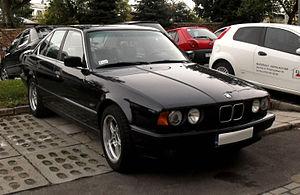
Ercole Spada est un designer automobile Italien. Ses créations les plus notables ont été faites dans les années 1960, pour la maison de design Zagato, où Ercole Spada était styliste en chef. Durant cette période, il réalise des voitures de sportives pour Aston Martin, Ferrari, Maserati, ainsi qu'Alfa Romeo, Abarth, Fiat et Lancia.